Panja Vaisshnav Tej

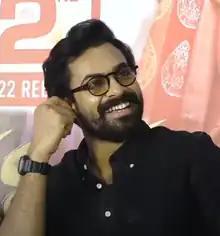
Tej in 2022

Panja Vaishnav Tej (born 13 January 1995) is an Indian actor who works in Telugu films. He made his debut as a lead in the romantic drama "Uppena" (2021), which won him the Filmfare Award for Best Male Debut – South and SIIMA Award for Best Male Debut – Telugu, and later starred in the action thriller "Konda Polam" (2021) and the romance "Ranga Ranga Vaibhavanga" (2022). His second film, "Konda Polam" won a national award in 2023 from the Government of India.